Abraham L. Newman

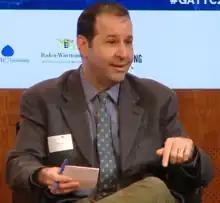
Newman on a discussion panel in 2023.

Abraham L. Newman (born 1973) is an American political scientist and professor in the Edmund A. Walsh School of Foreign Service and Government Department at Georgetown University. His research focuses on the ways in which economic interdependence and globalization have transformed international politics. His work has appeared in publications such as the "Financial Times", "Foreign Affairs", and "The New York Times".